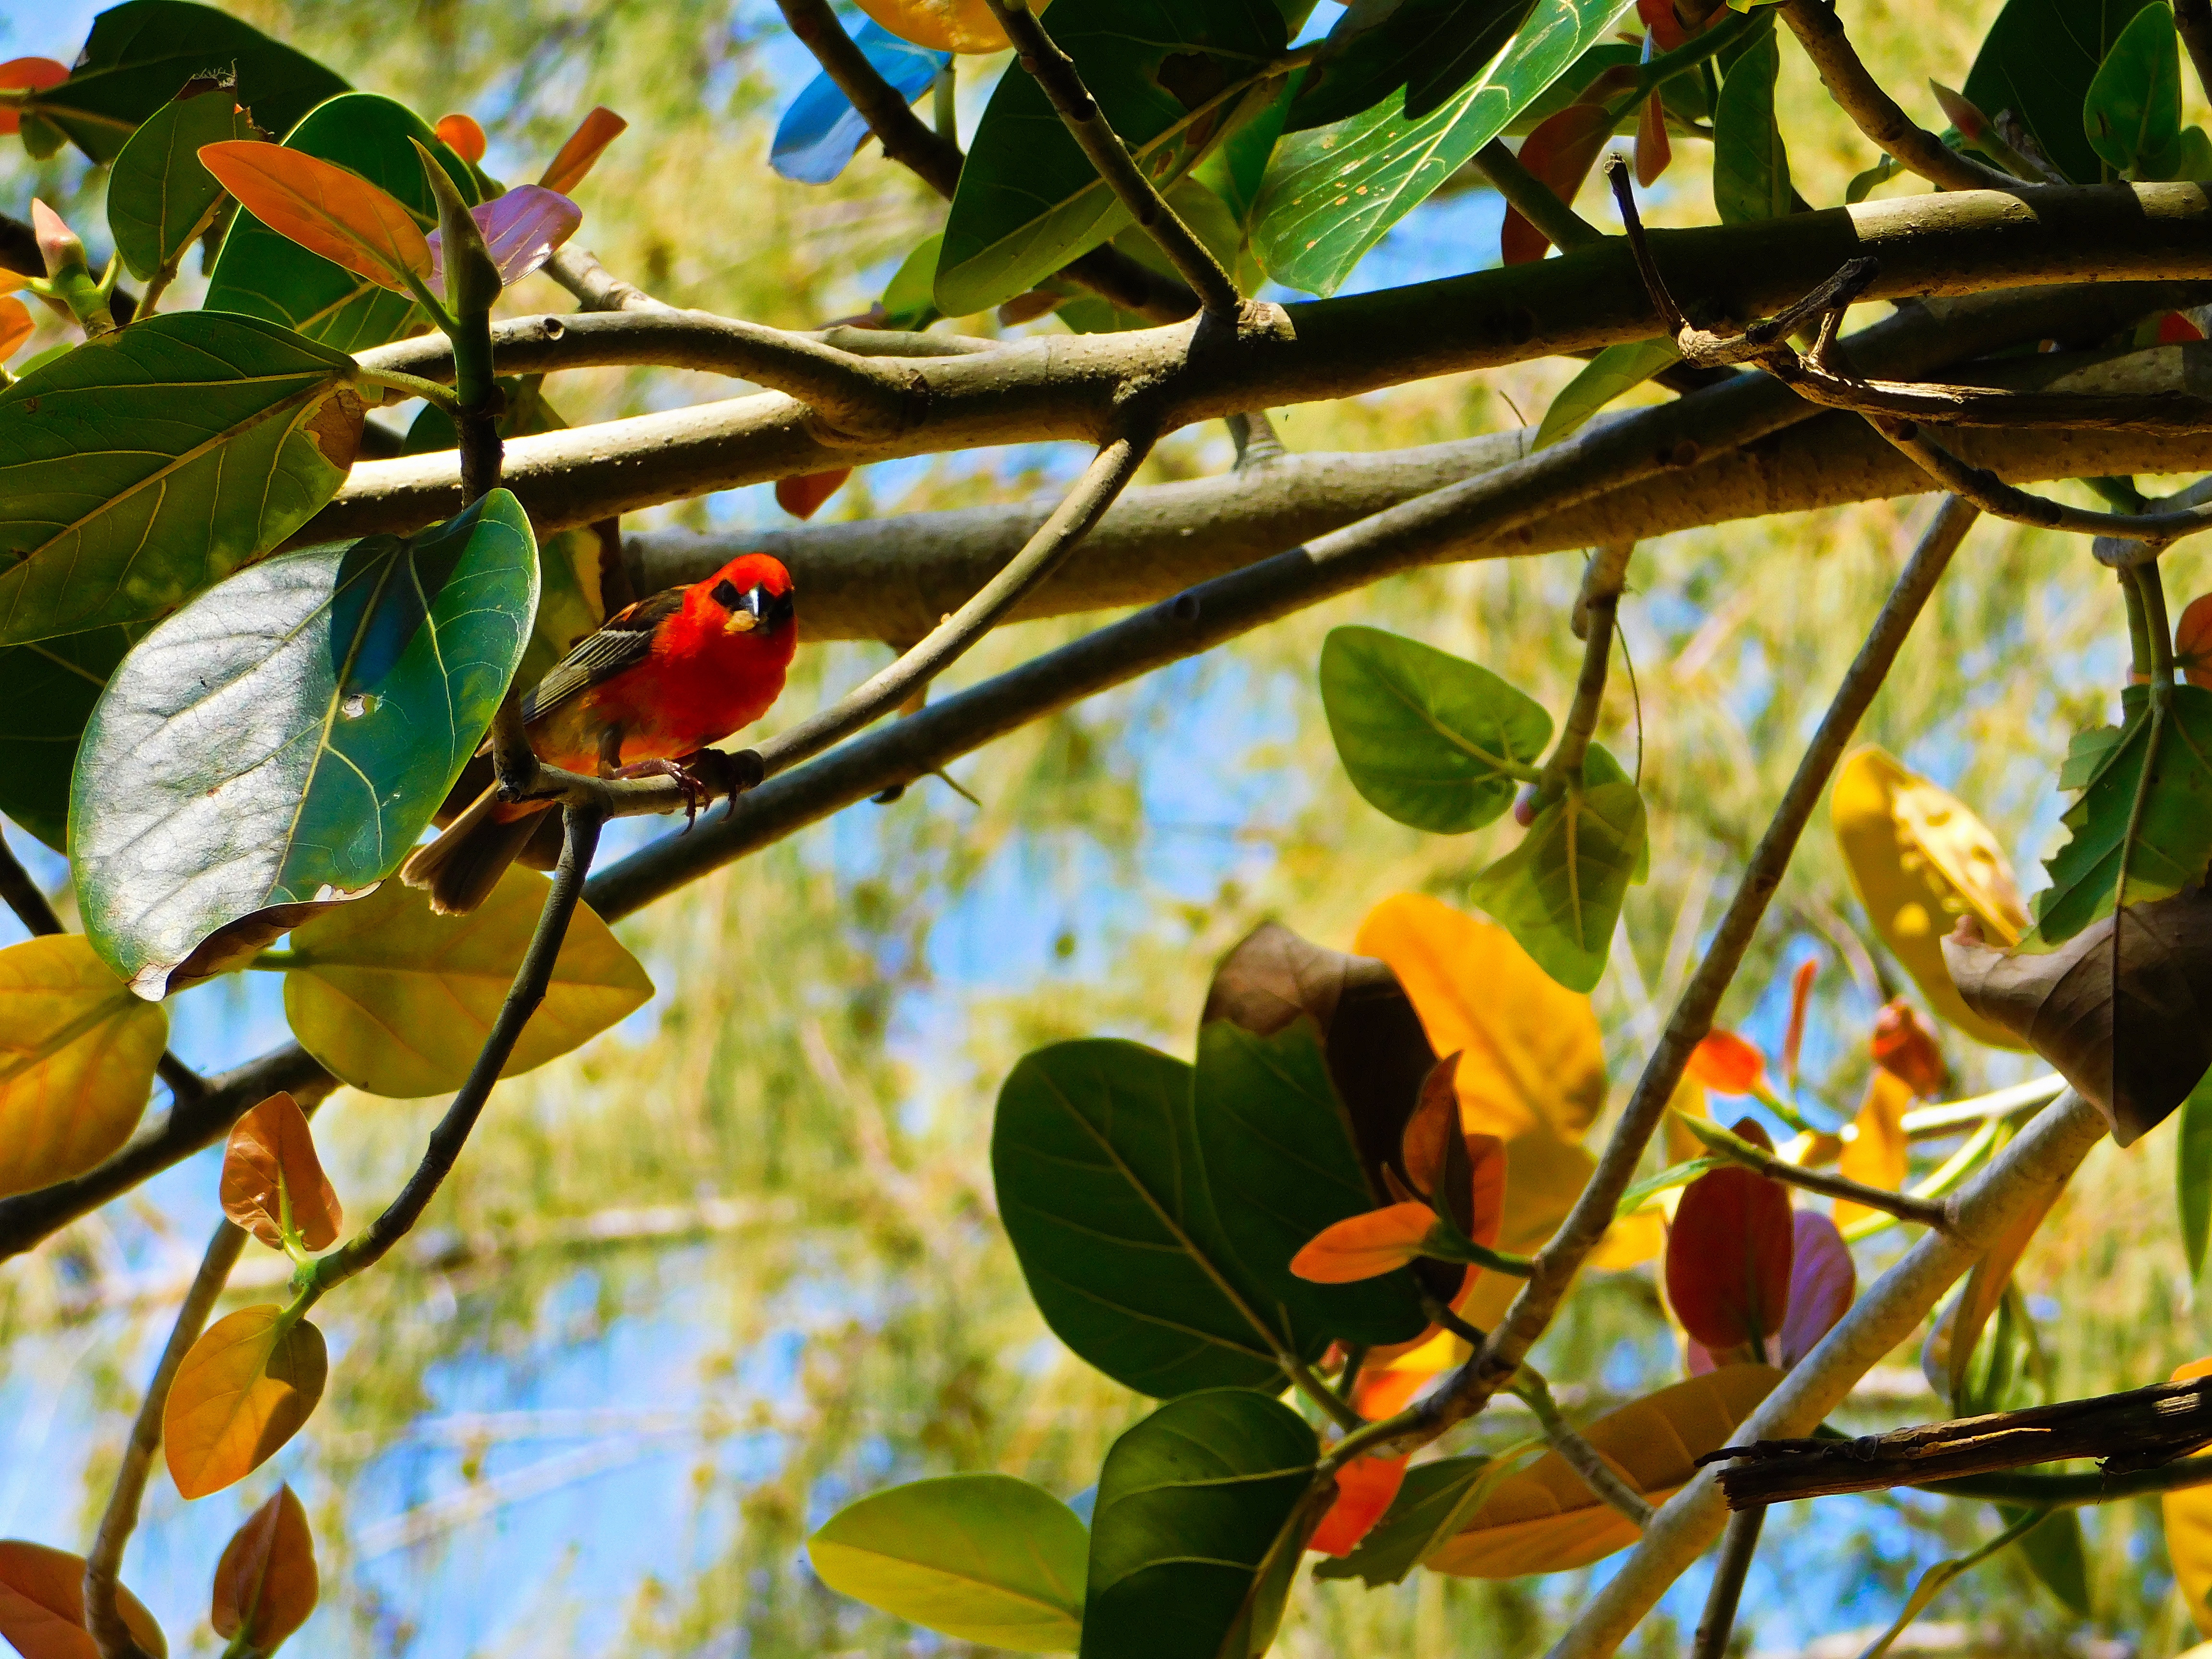
tree, nature, branch, blossom, plant, sunlight, leaf, flower, summer, food, green, jungle, produce, autumn, botany, flora, season, fauna, leaves, tropics, flowering plant, red bird, woody plant, land plant